Occipital gyri

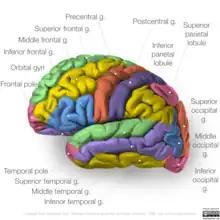
Diagram of gyri of brain viewed on lateral hemisphere. Occipital gyri shown lower right.

The border between the occipital lobe and the parietal and temporal lobes is characterized by different gyri: the superior occipital gyrus (also known as gyrus occipitalis superior), middle occipital gyrus (or gyrus occipitalis medius), inferior occipital gyrus (or gyrus occipitalis inferior), and descending occipital gyrus (gyrus occipitalis descendens).